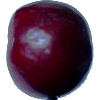
Label: Plum 2